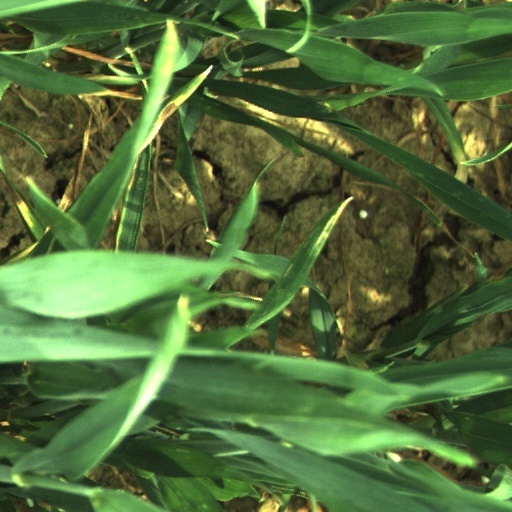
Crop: wheat